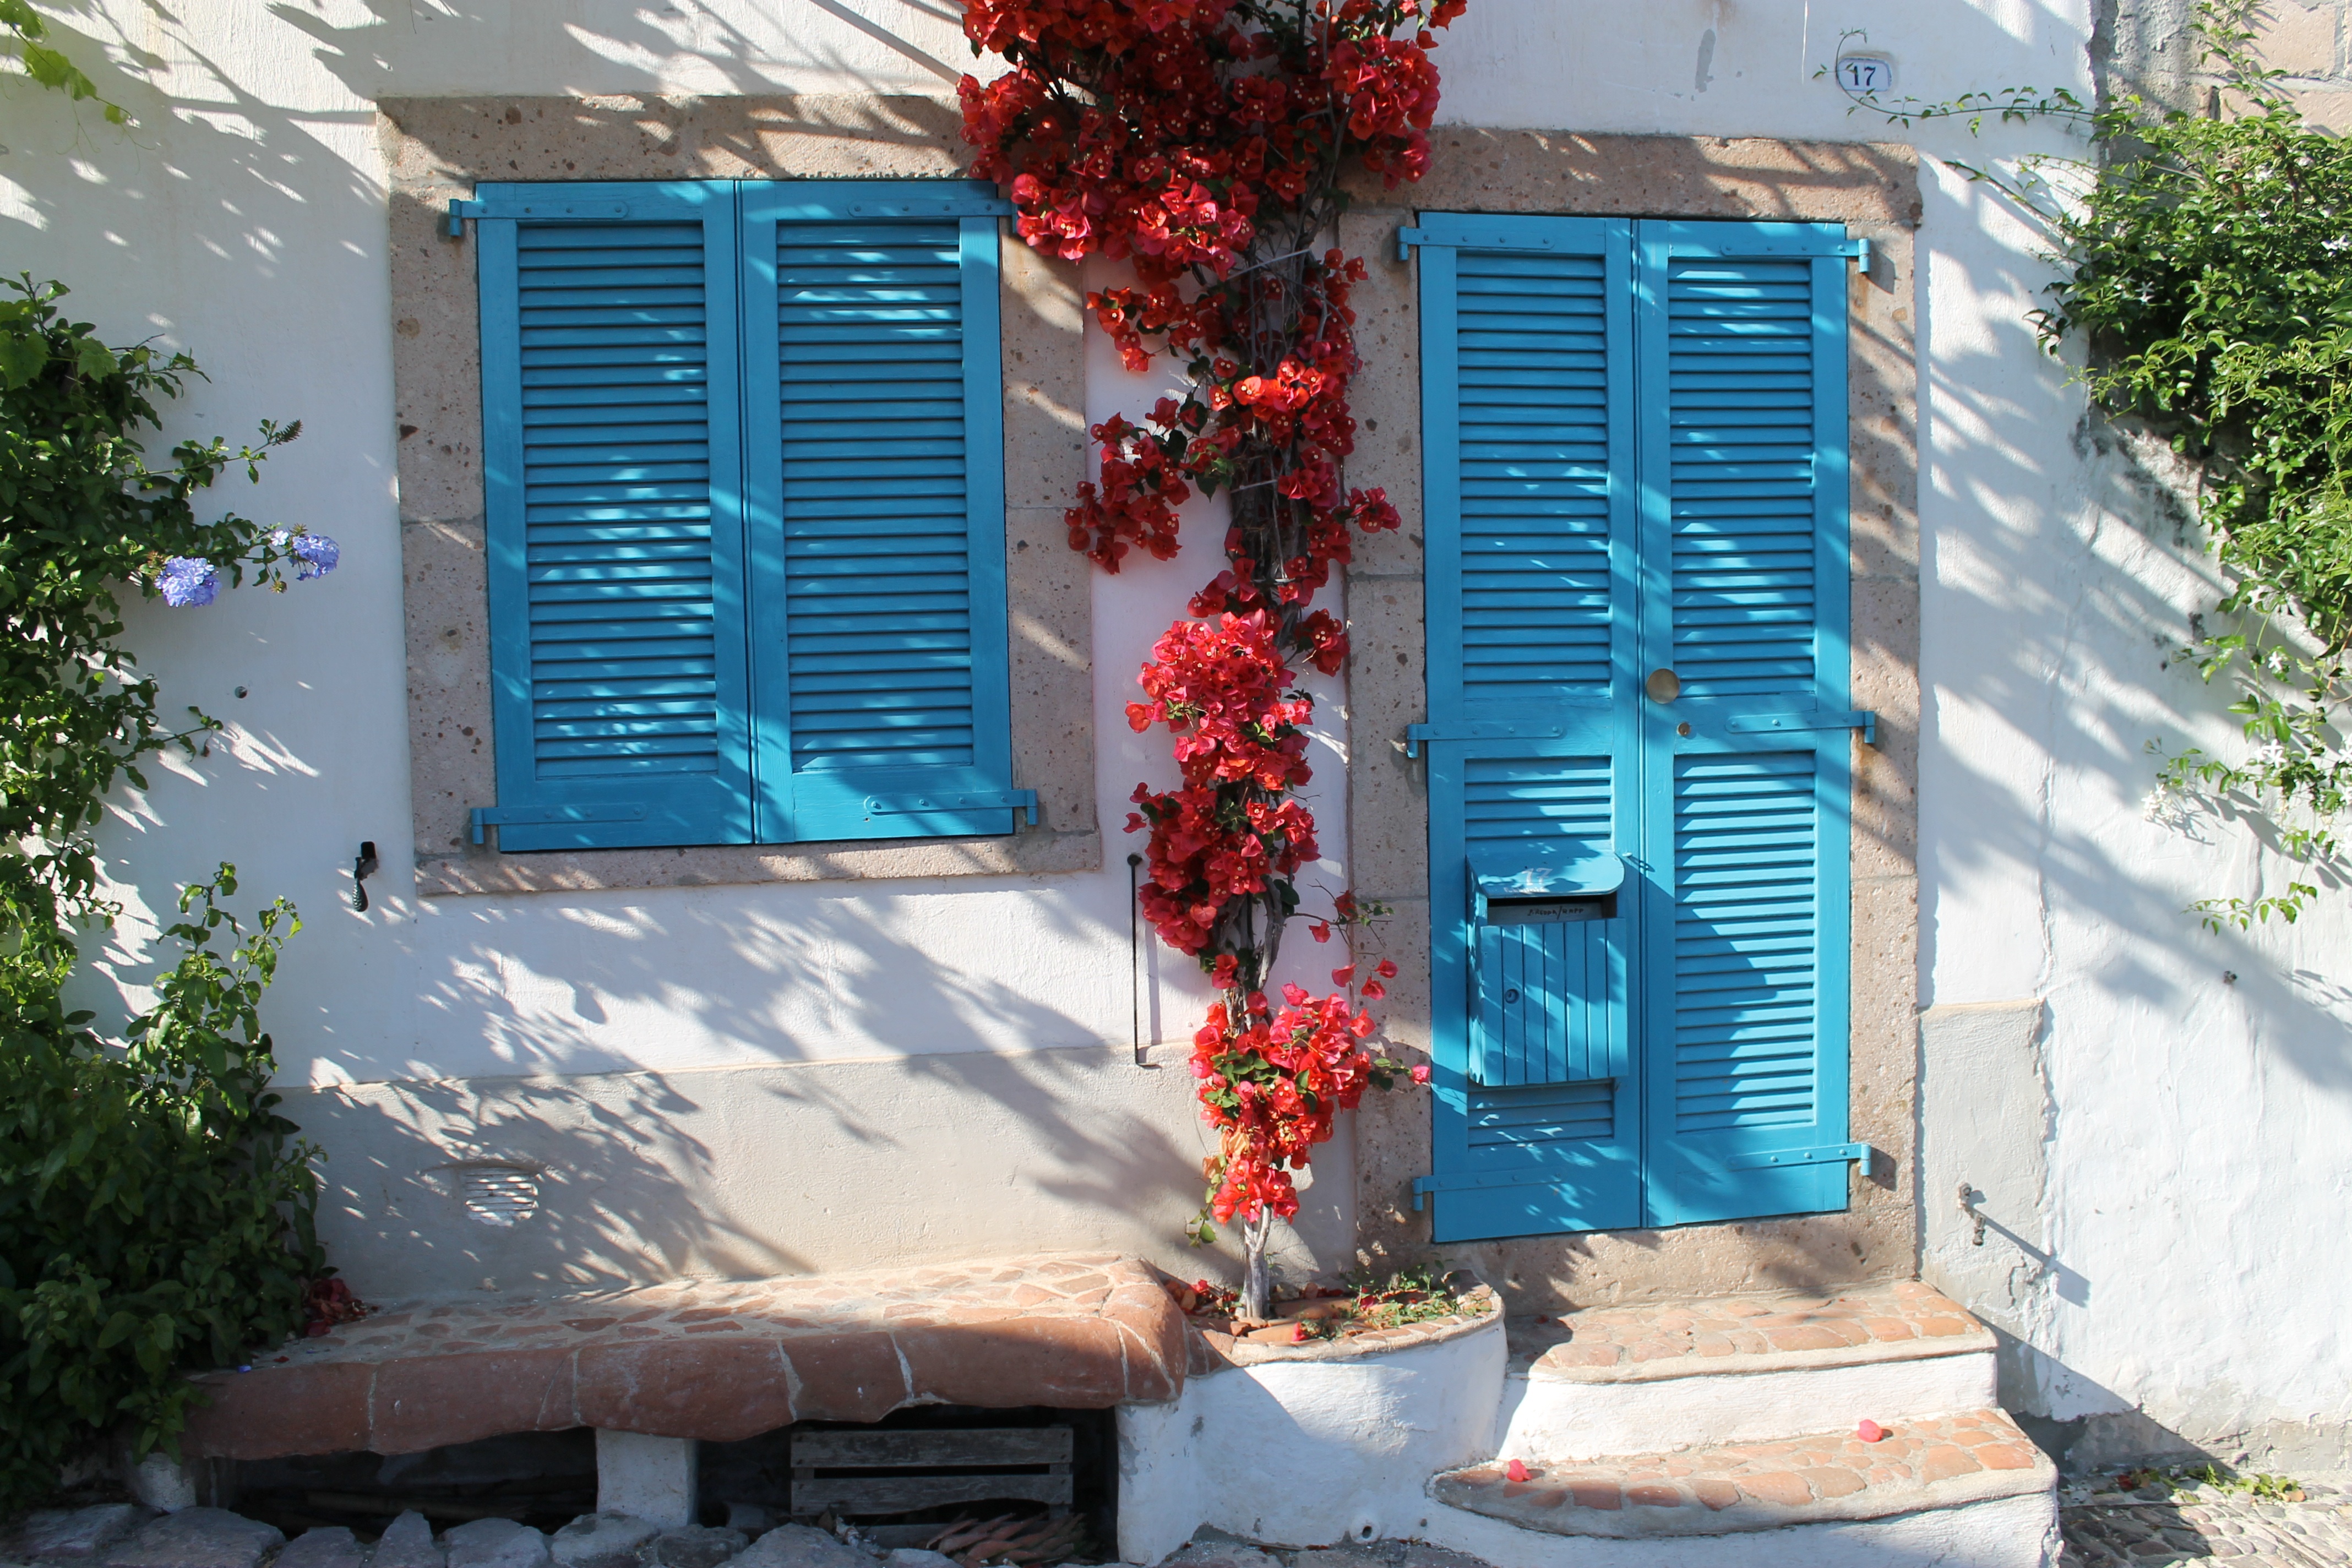
water, antique, flower, old, italy, door, sculpture, art, tap, well